Type V ship

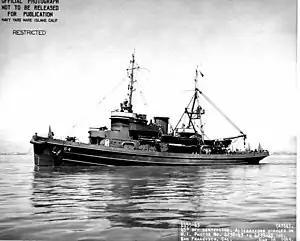
USS "Navajo"

Port Sewall class tug. Named for American ports. All but one tug went for Lend-Lease use, some serviced in the Mediterranean Sea in WW2. V2-M-AL1 were: Wood hull, 90 tons, beam 19 foot, diesel engine with 240 horsepower, fuel Oil: 1920 gallons. Built by Puget Sound SB, Standard SB, Steinbach IW, Eureka Shipbuilding, Arlington SB, Texas SB, Siletz BW, Blair Company, Marinette Marine and Texas SB.